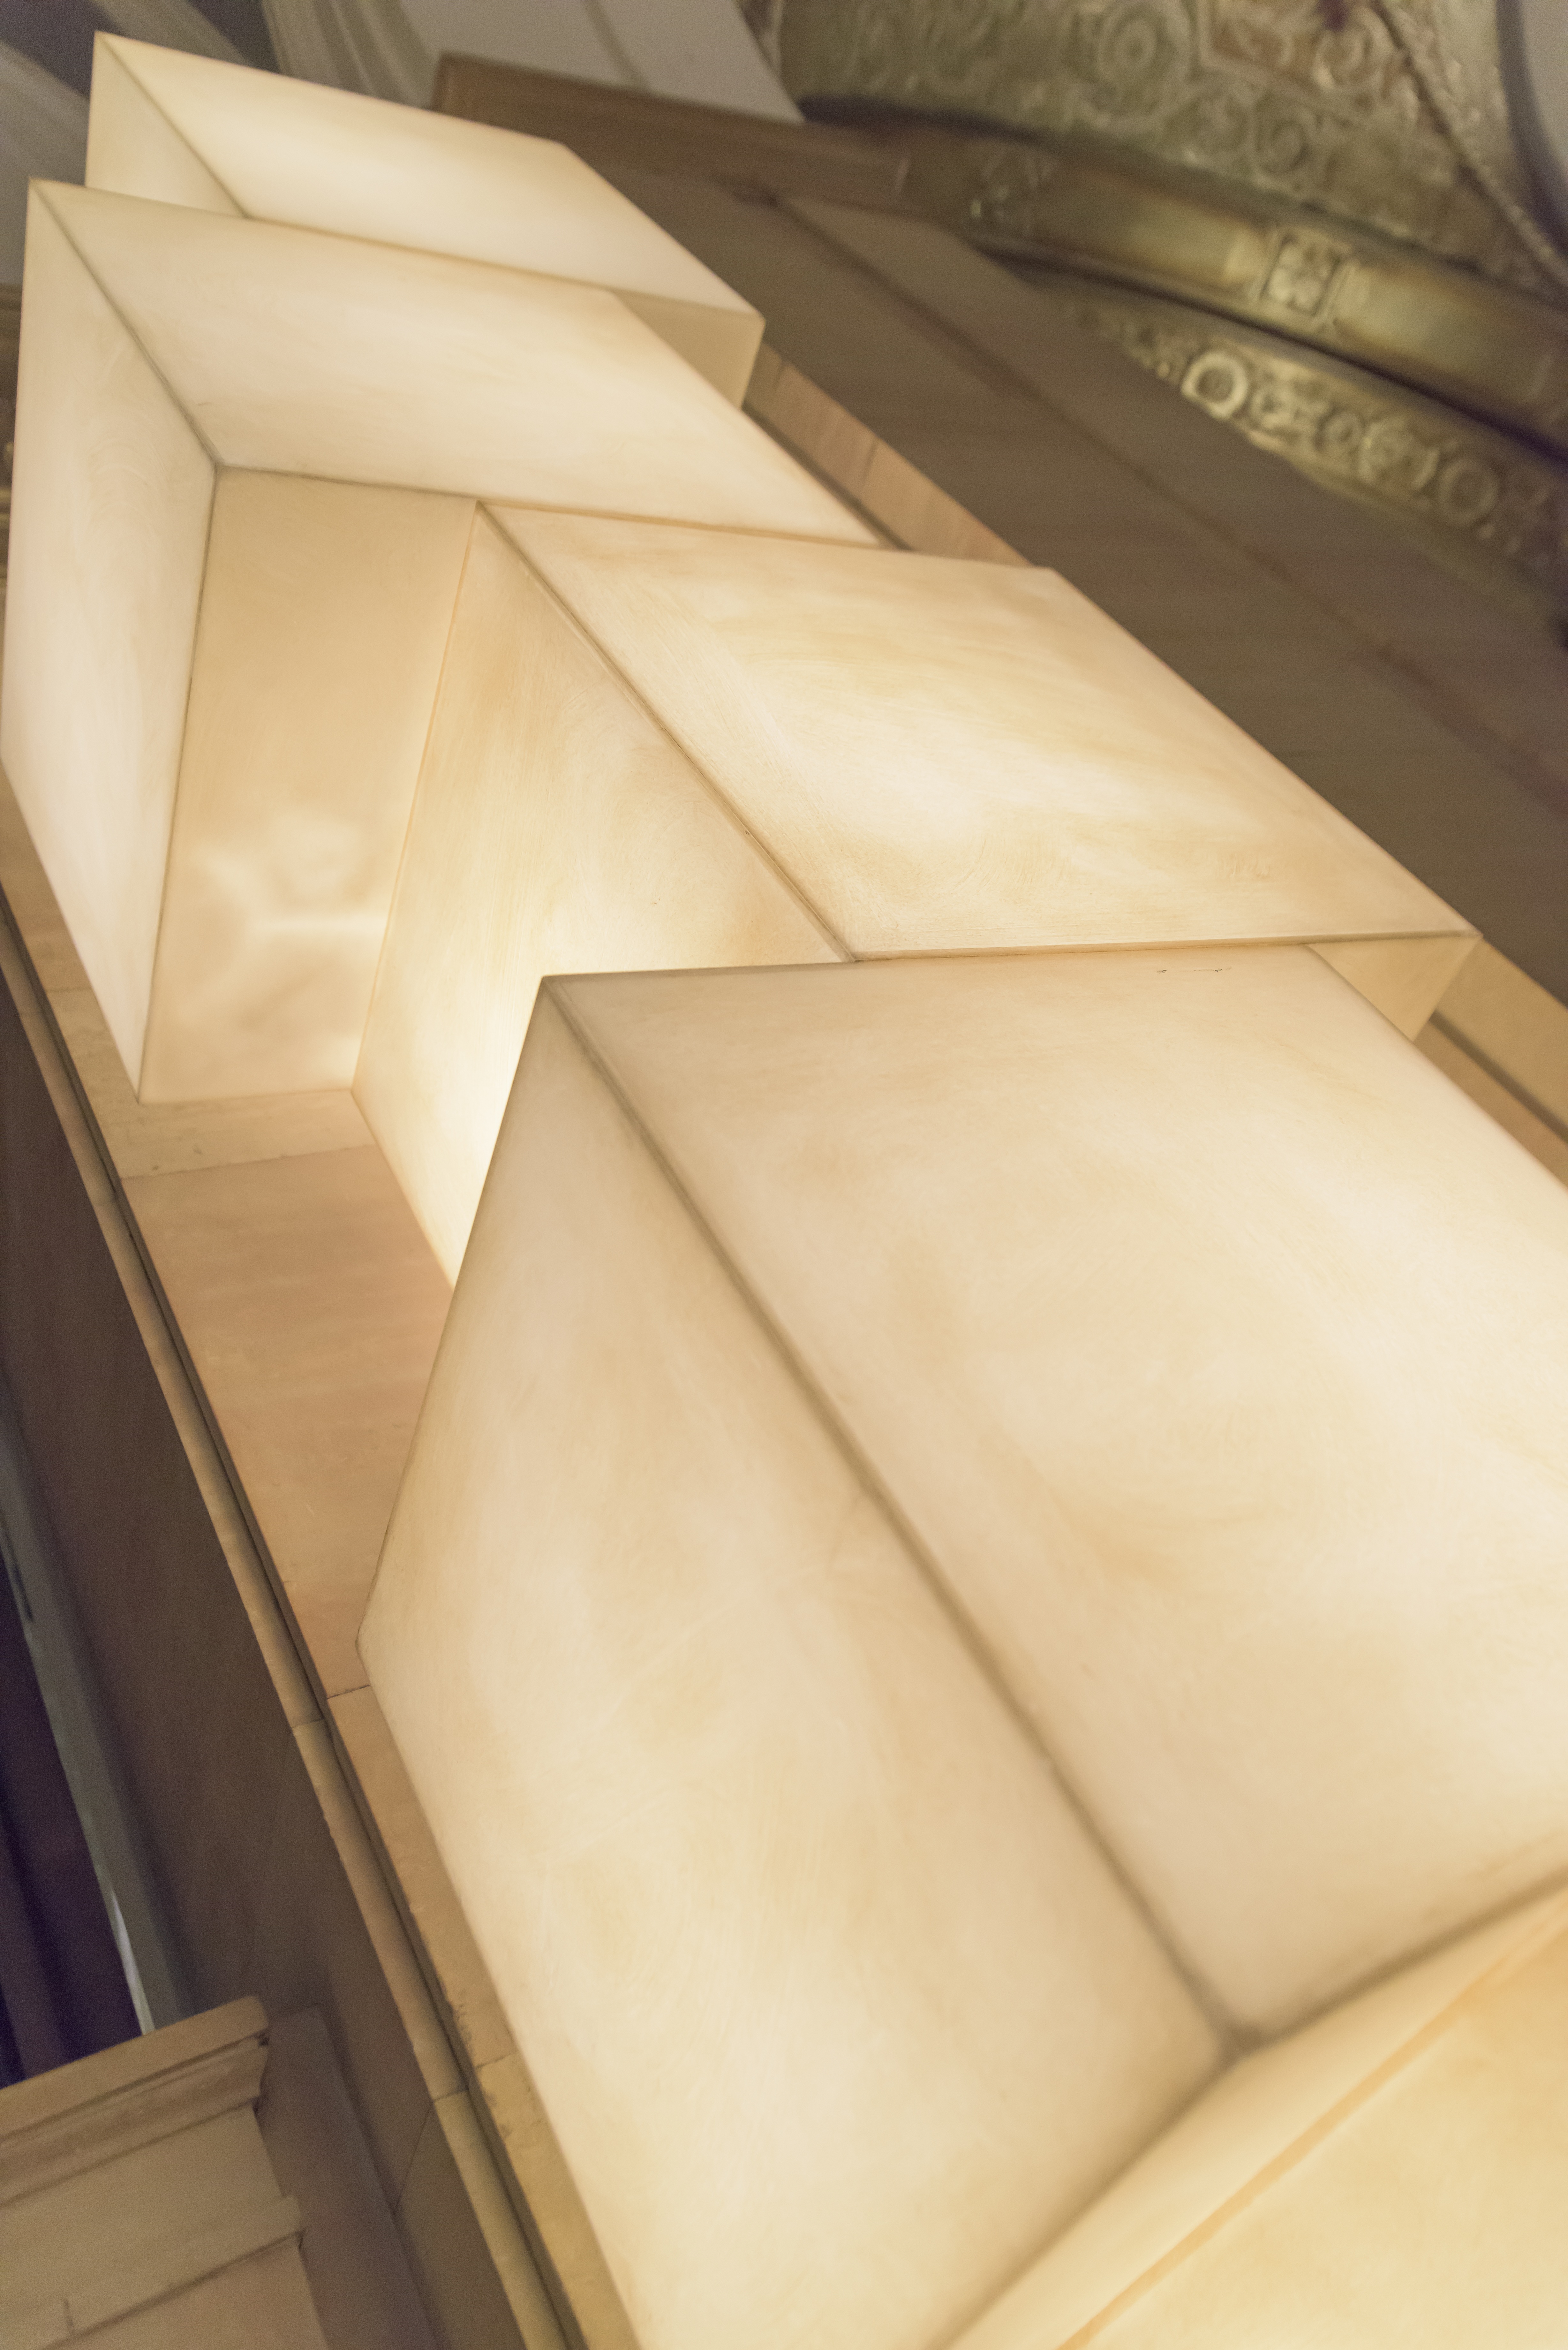
table, light, glowing, wood, white, texture, floor, ceiling, decoration, pile, color, space, glow, lamp, stack, furniture, room, yellow, lighting, energy, illuminated, sparkle, interior design, block, designer, luxury, design, hardwood, stairs, bright, style, cube, fantasy, d810, electric, illumination, effect, asymmetric, stylish, flooring, plywood, alternating